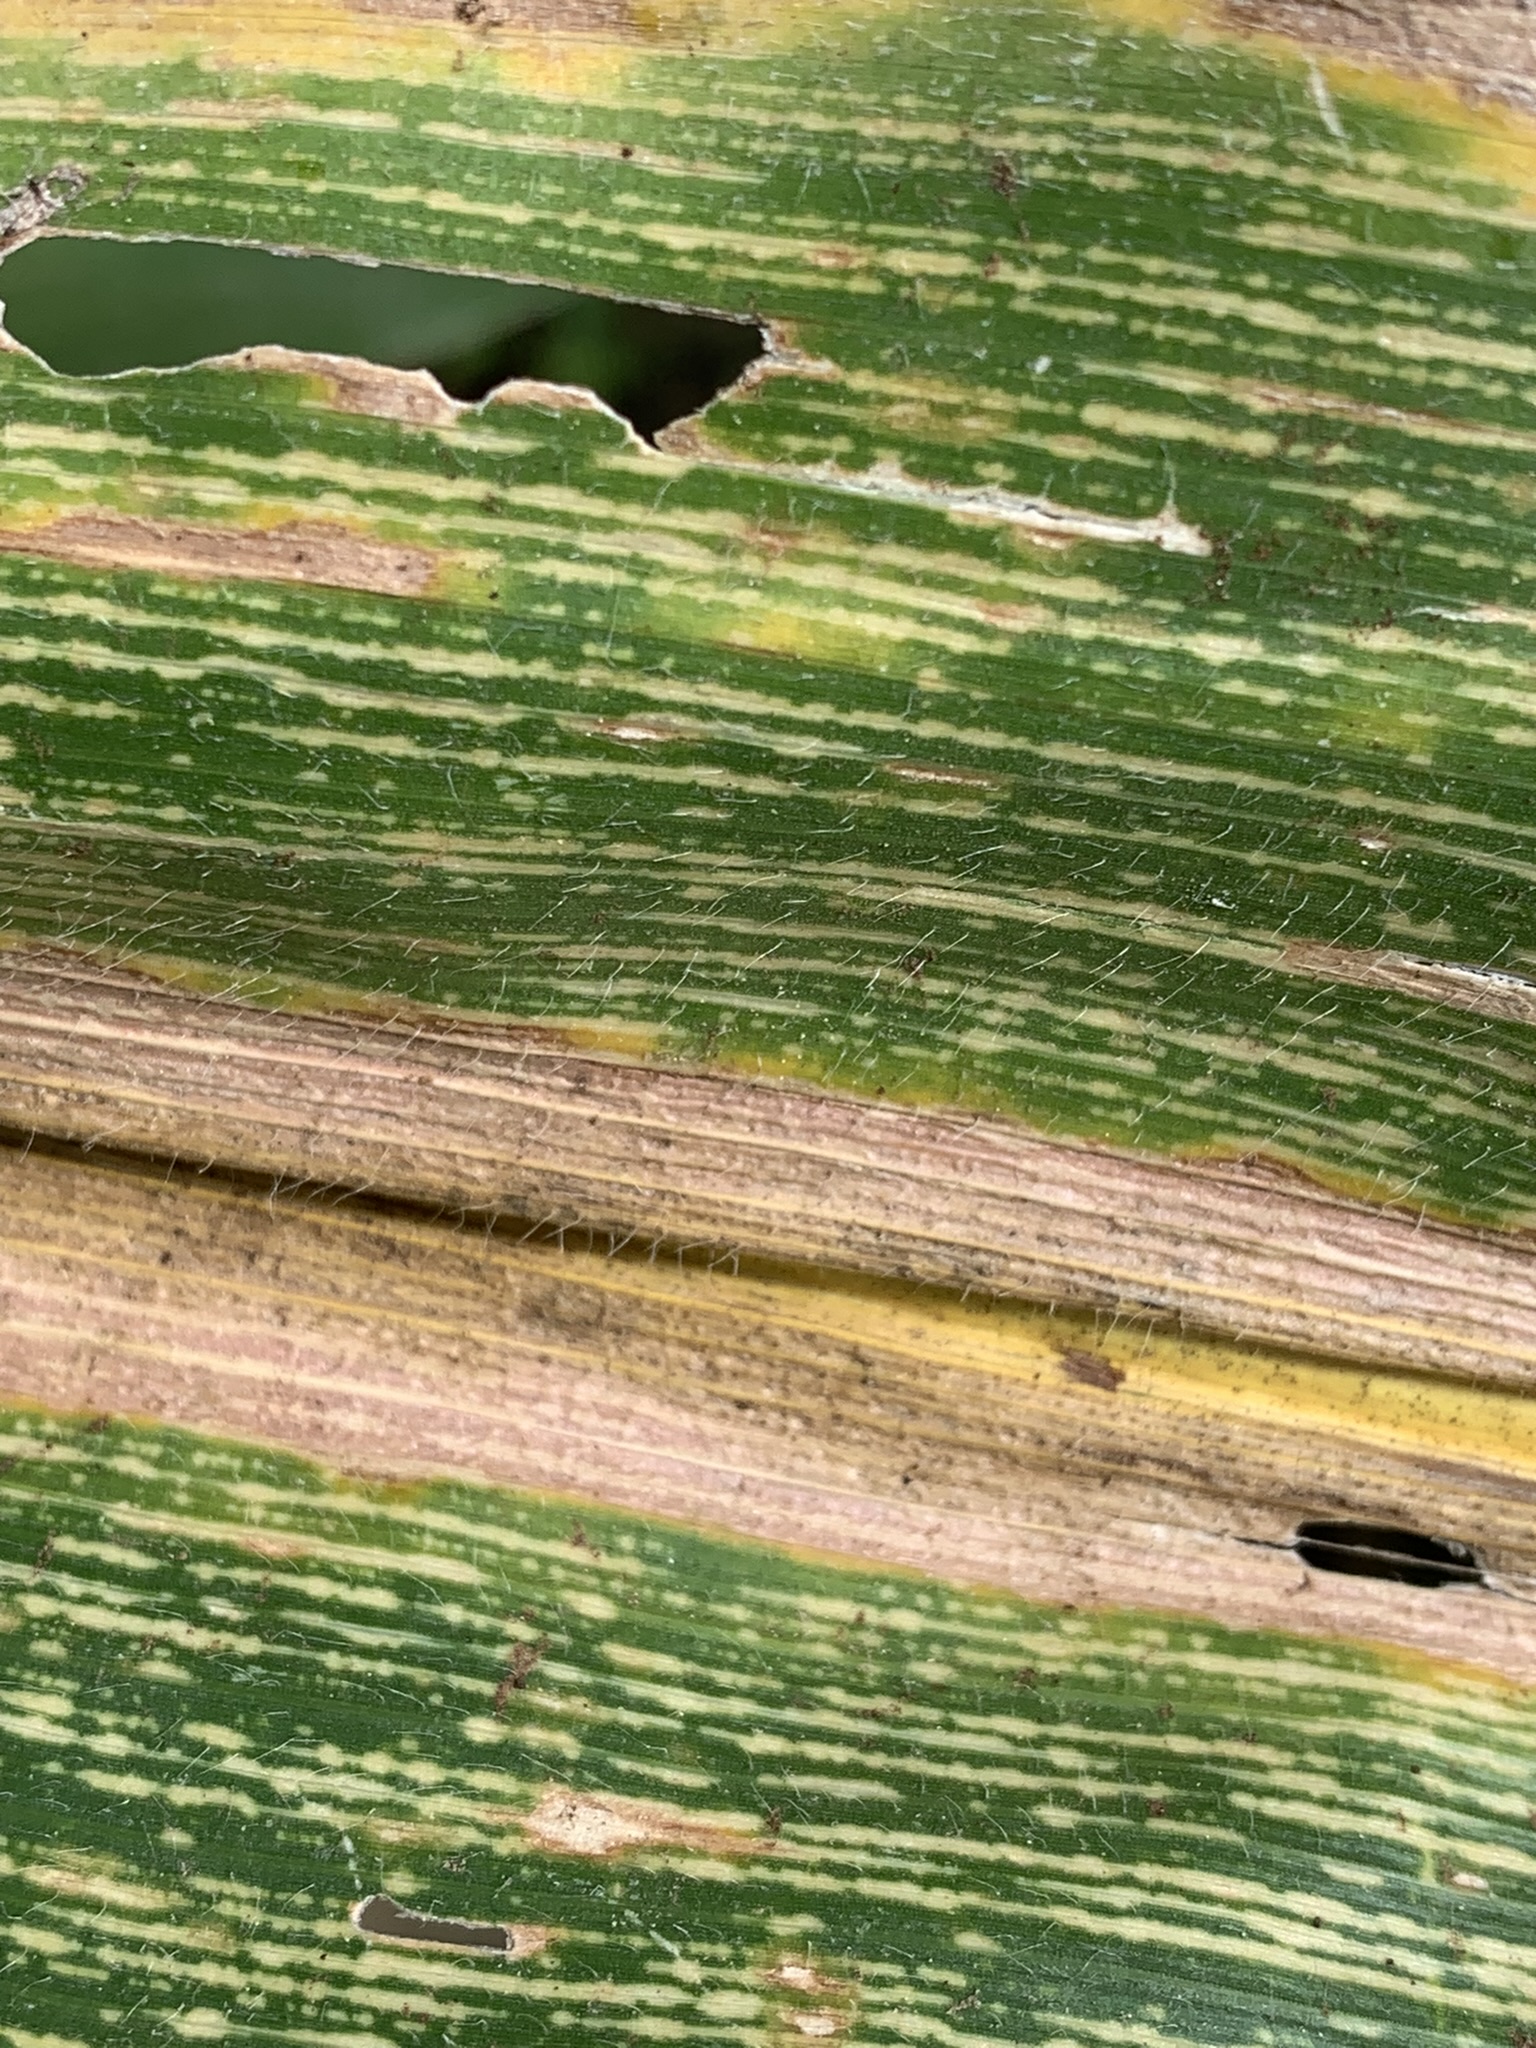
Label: MSV